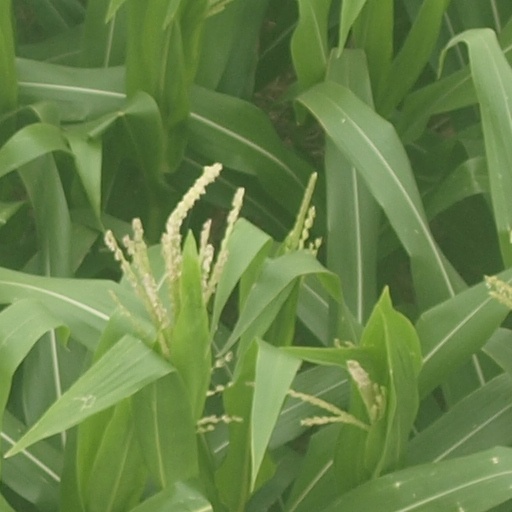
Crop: maize; corn